Milburn, Cumbria

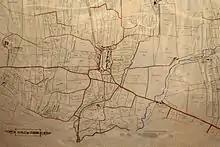
Milburn field names

The Ordnance Survey map shows the complex web of fields around the village, but it does not reveal that many of the fields have local names. Sometimes a name is simply those of the owner, but sometimes it says something about the nature of the ground or the use to which it has been put. The field names therefore represent a valuable repository of social history.